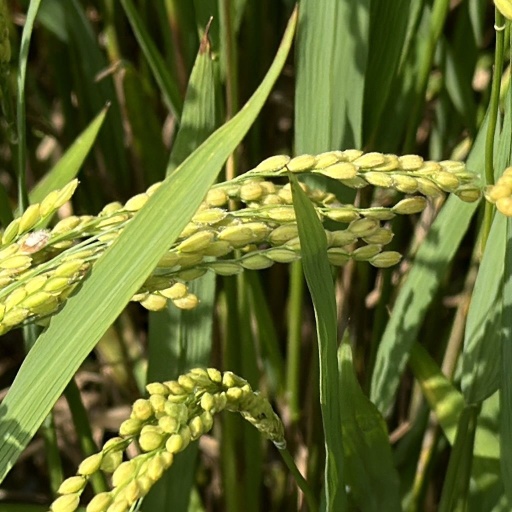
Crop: rice